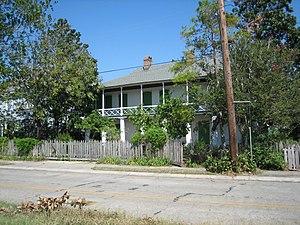
Jacques-François Pitot ou James Pitot, est le deuxième maire de la ville de La Nouvelle-Orléans.